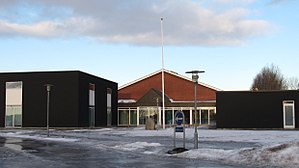
Vester Hassing Skole
Hovedindgangen til Vester Hassing Hallen, januar 2011
Vester Hassing Hallen i Vester Hassing
Vester Hassing Skole er en folkeskole beliggende i den vestlige udkant af Vester Hassing.